Winchester '73

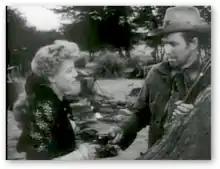
Lola Manners (Shelley Winters) accepting Lin McAdam's revolver just before the Indian attack

Steve and Lola reach the Jameson place, their future home. Steve has a rendezvous planned in Tascosa with Waco Johnny Dean, "the fastest gun in Texas", but Waco and his men instead arrive ahead of a posse that surrounds the house. When Waco sees the Winchester, he too covets it. Provoking Steve into drawing, Waco kills him. In a breakout, Waco's men are shot, but he and Lola escape and ride to Dutch's hideout outside Tascosa. Dutch sees the rifle and claims that it is his, which Waco yields without a fight, telling Lola that he will get it back the same way that he got it from Steve; meanwhile, there is a payday to earn.